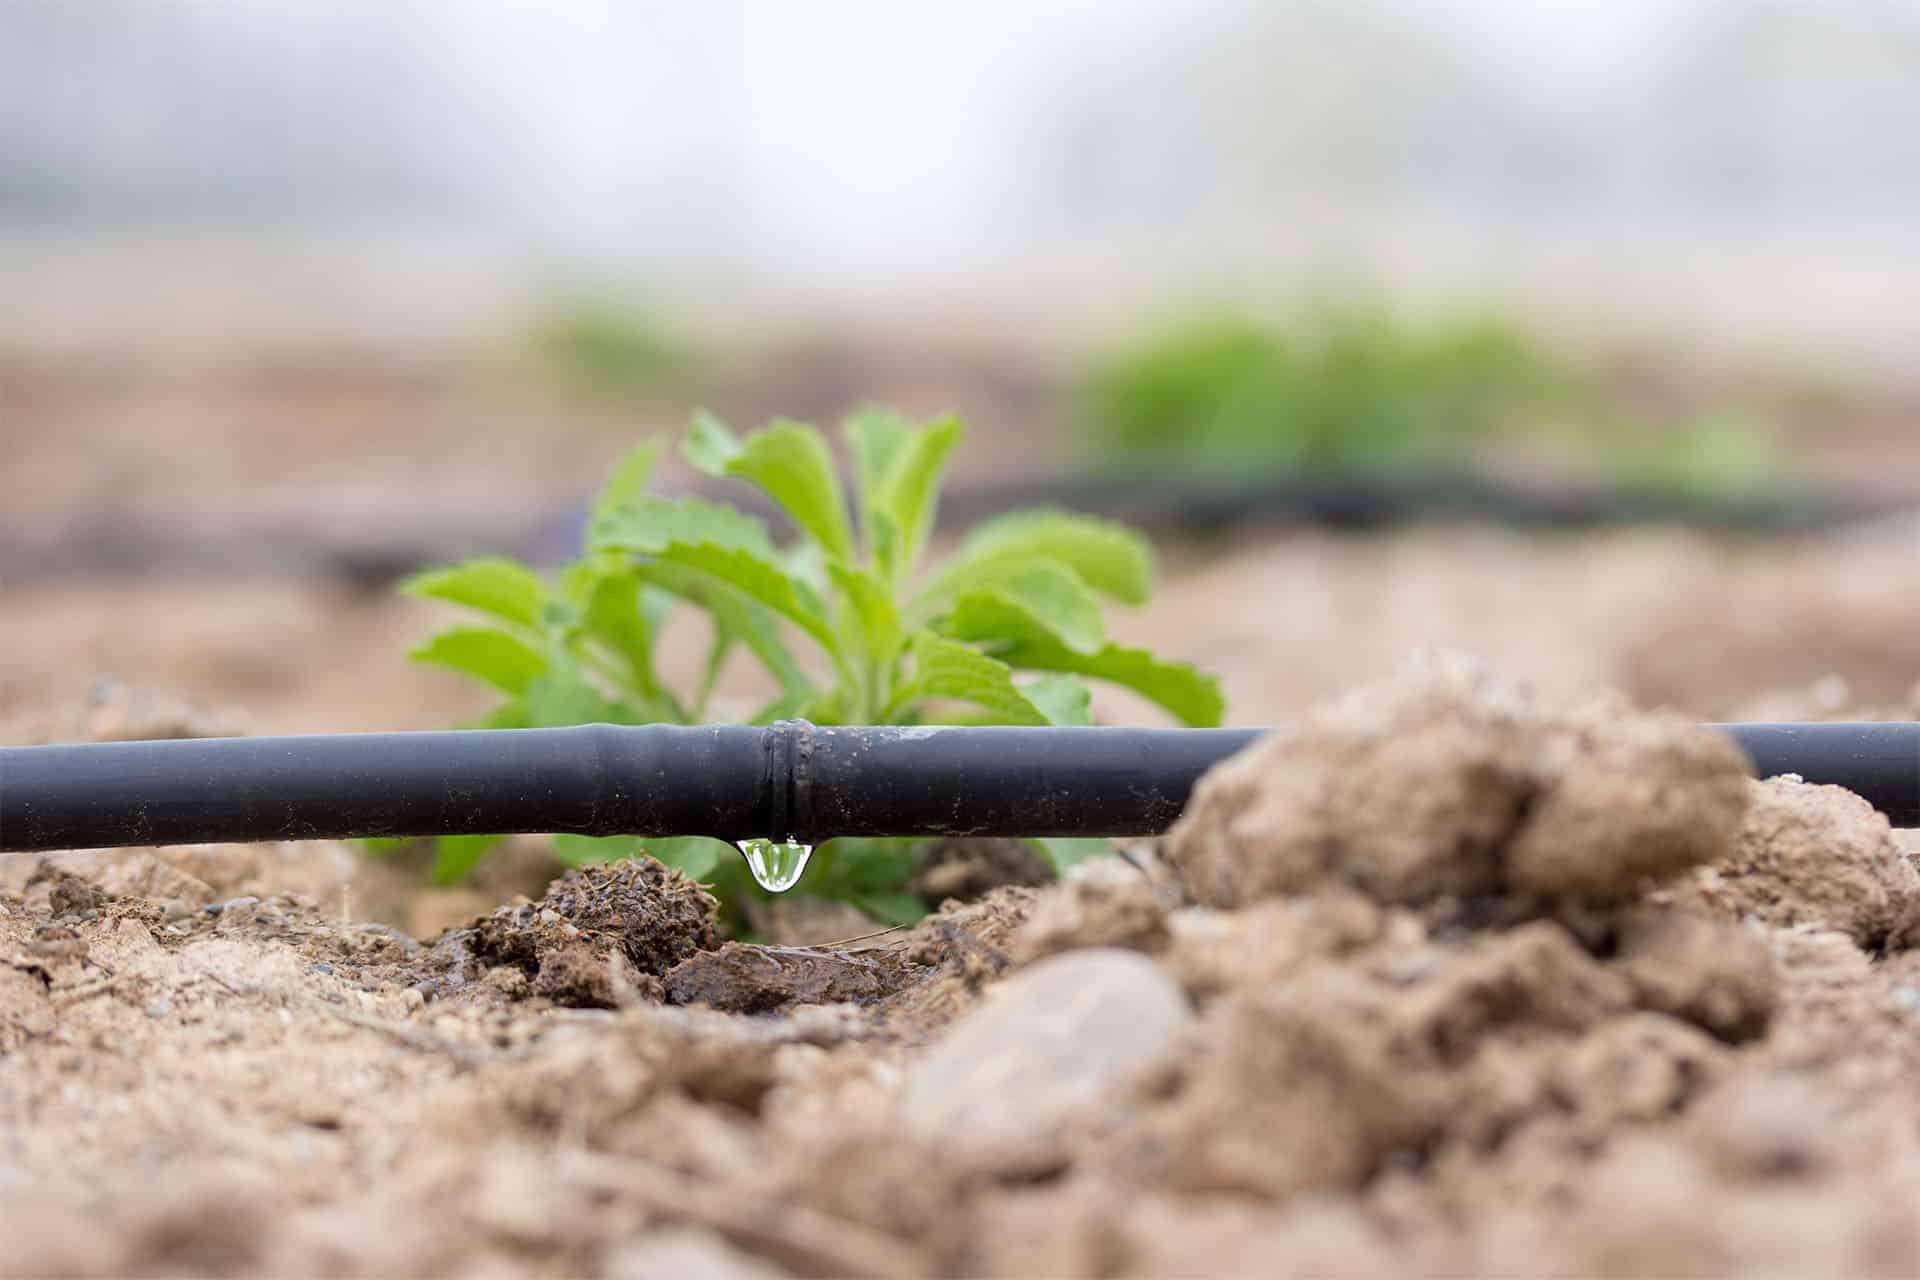
Kwenye upanzi wa mimea katika sehemu ambayo inaonenakana, mimea imeweza kuchipuka na mabomba ya maji yamepitishwa karibu na mimea hiyo; ambapo sehemu ambayo iko karibu na mmea, kuna shimo iliyotobolewa katika bomba hilo, ili kuweza kunyunyizia maji katika mmea huu.